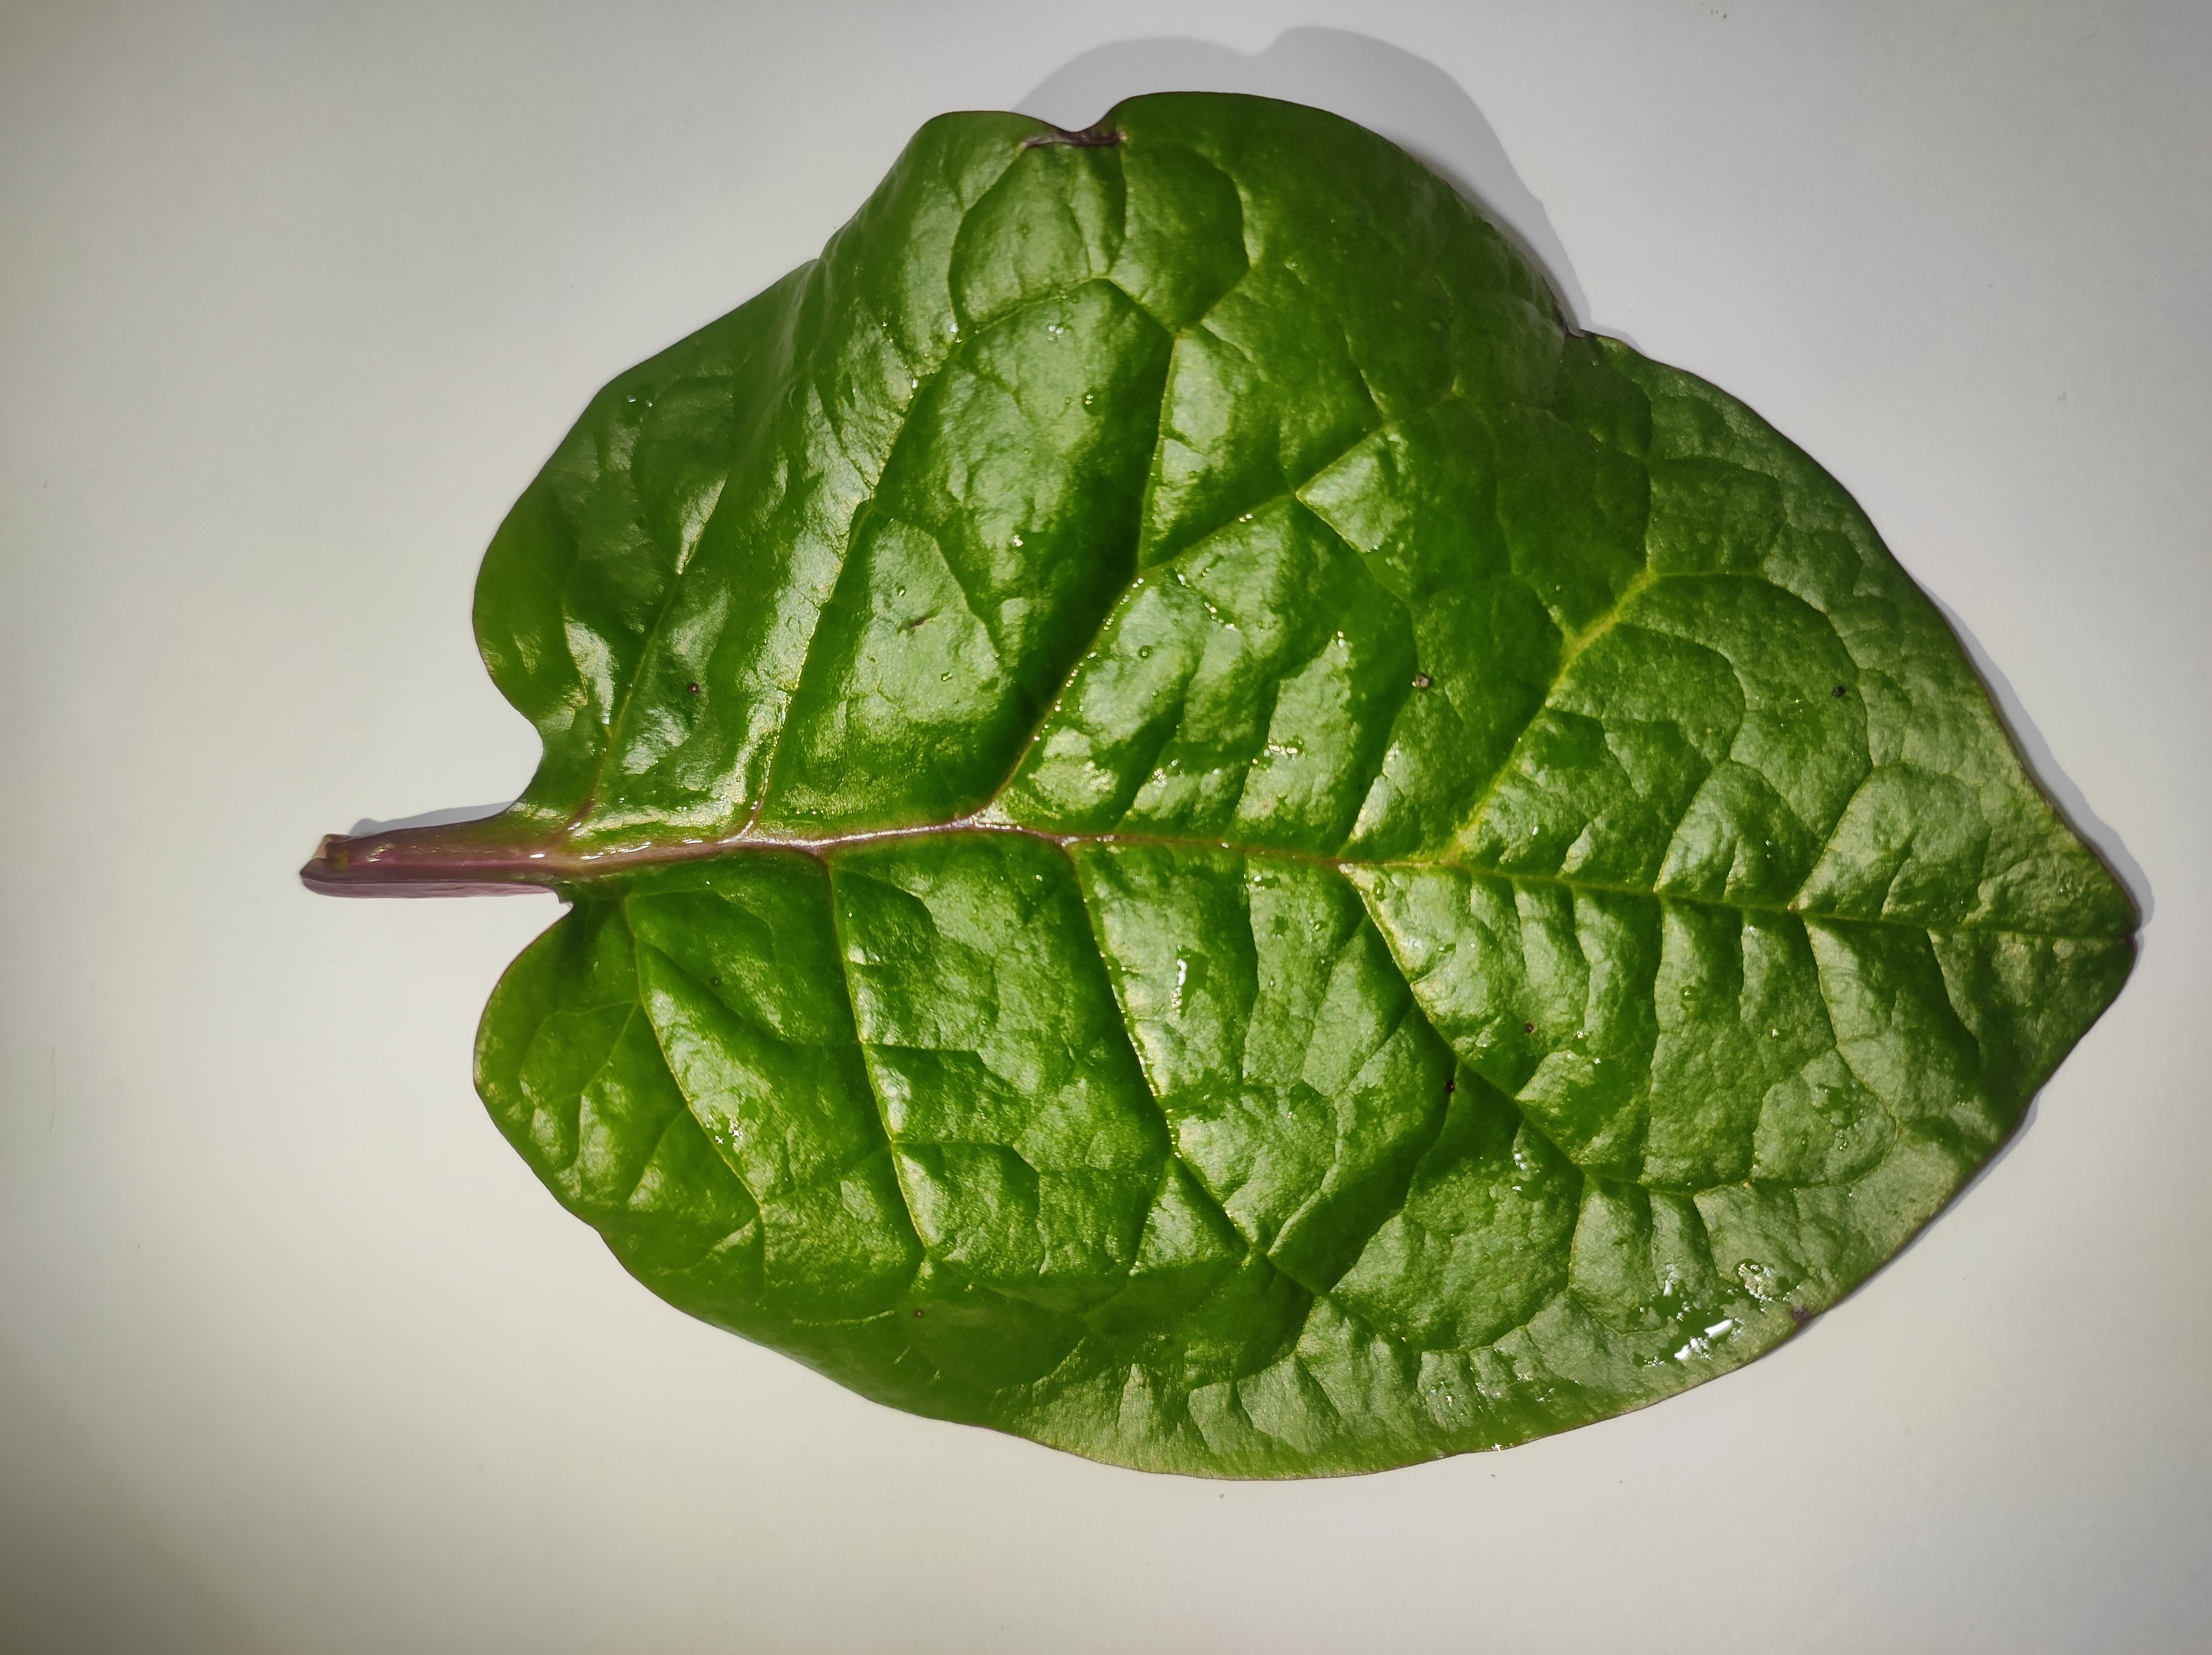
Label: healthy